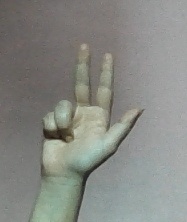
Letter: al